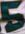
Number: 5